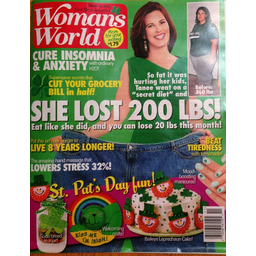
Label: paper